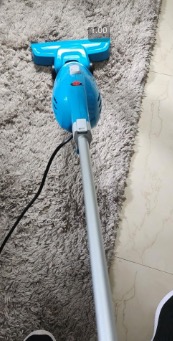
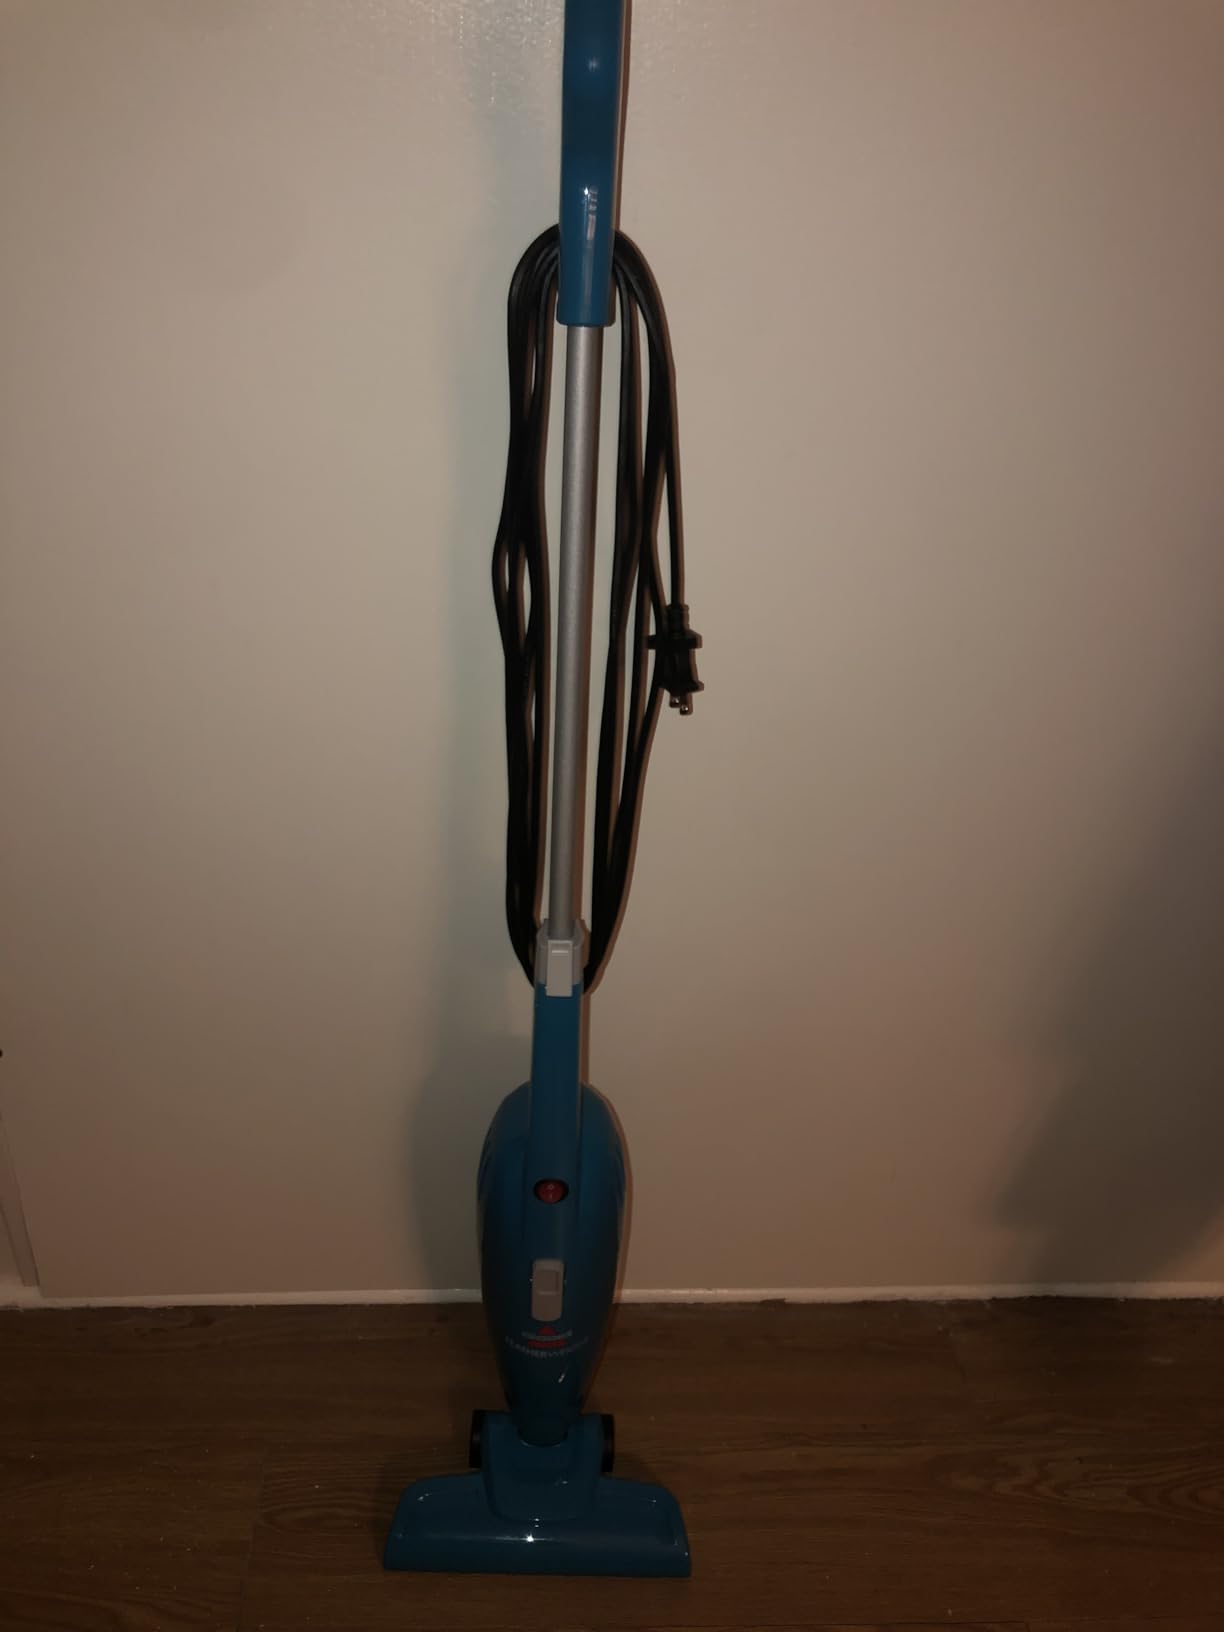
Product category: items_vacuum
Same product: yes